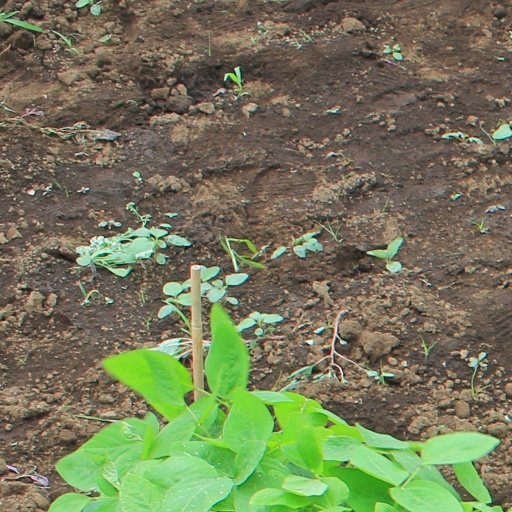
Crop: soybean